María Alejandra Díaz

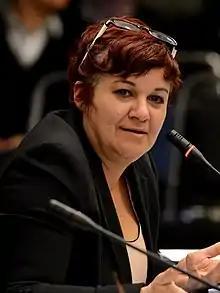
María Alejandra Díaz at the Inter-American Commission of Human Rights

María Alejandra Díaz is a Venezuelan politician. She served as a member of the 2017 Constituent National Assembly of Venezuela.